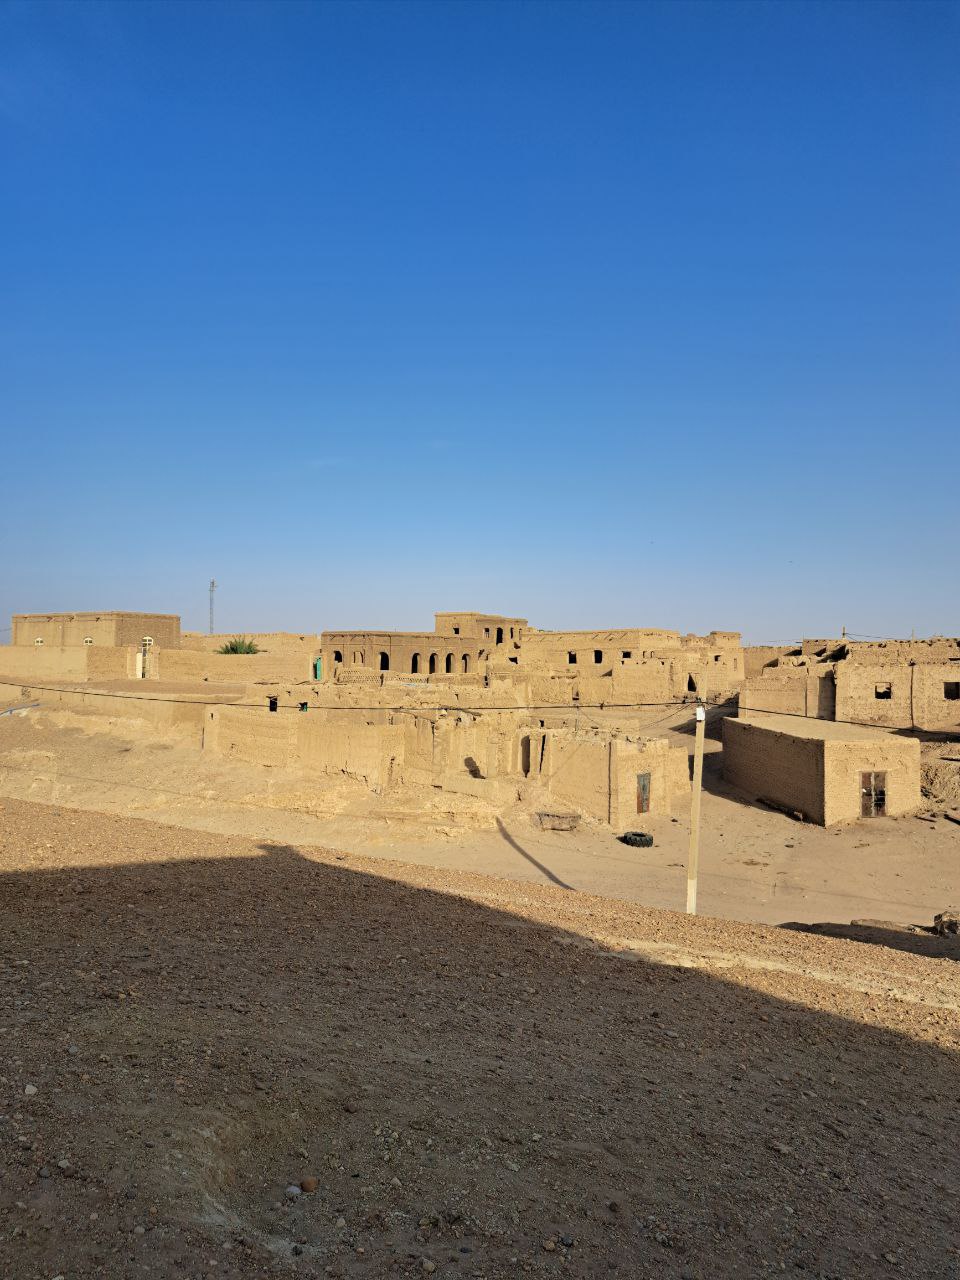
الوصف بالفصحى: قرية ريفية بمبانٍ تقليدية
الوصف بالعامية السودانية: قرية شمالية، بيوت طوب وتراب وطرق عربات
التصنيف: Rural & Daily Life
التصنيف الفرعي: Village streets